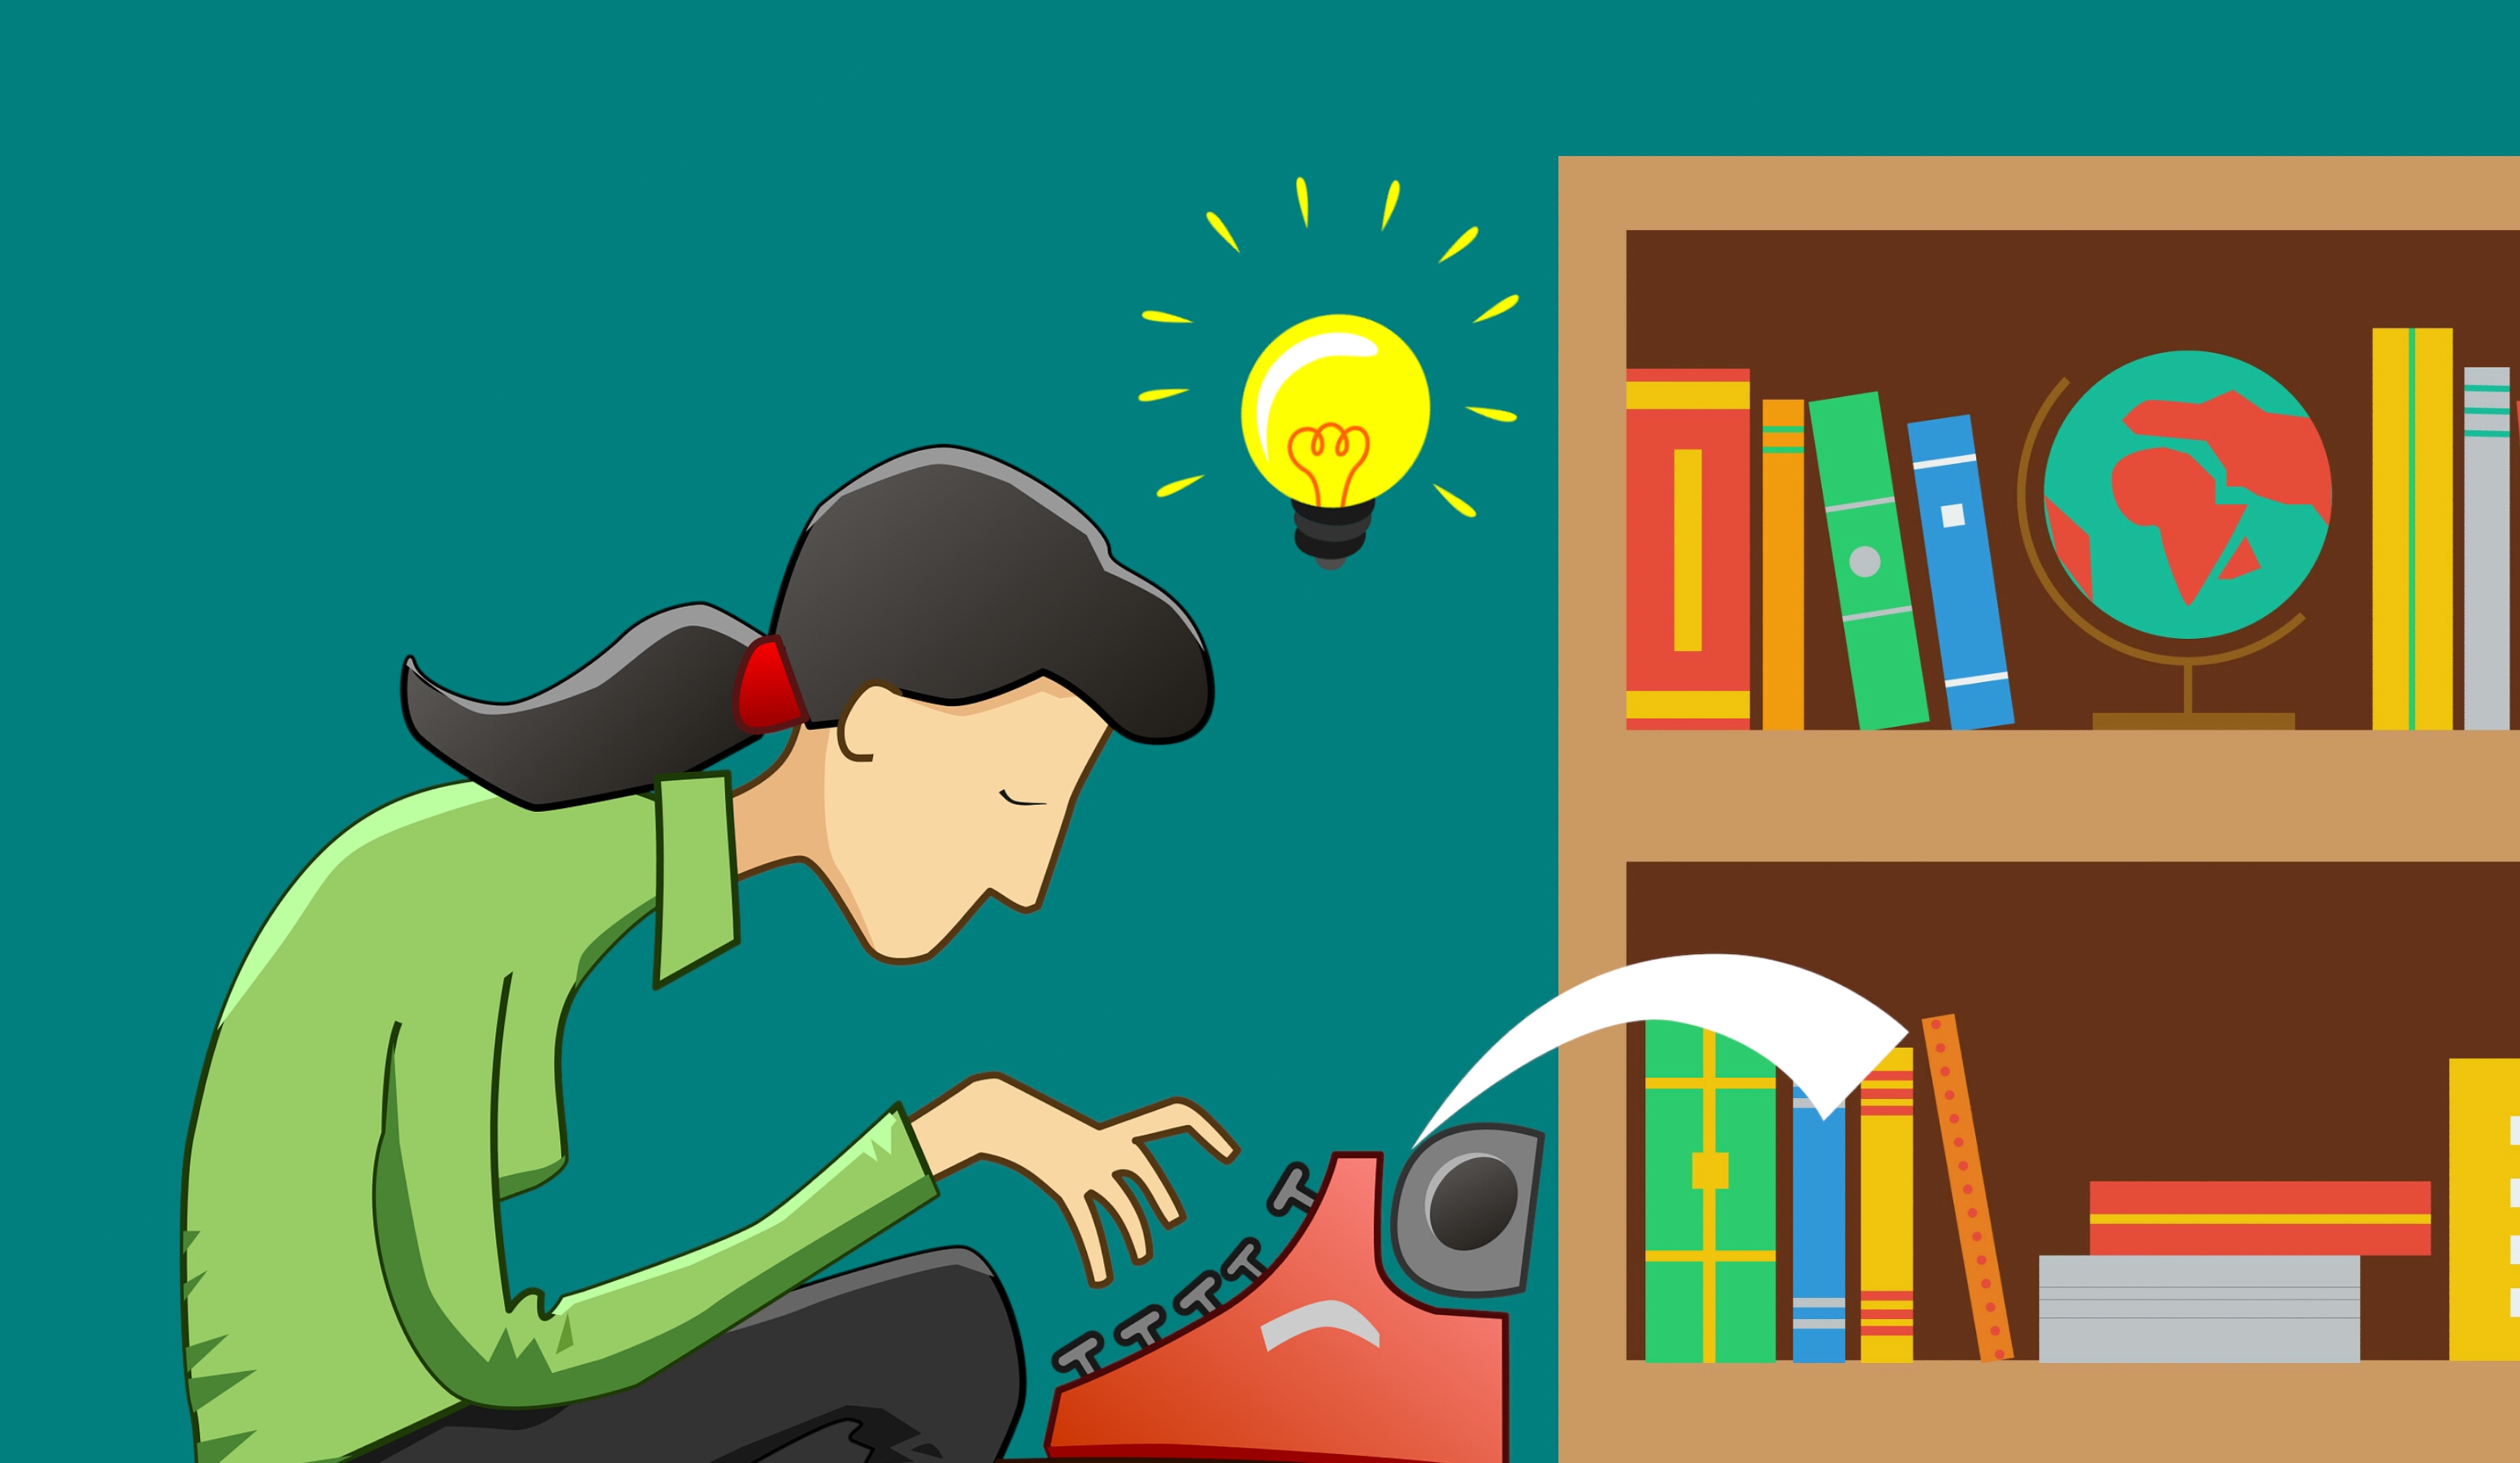
write, writer, type, machine, creative, idea, novel, litter, story, literature, journalist, secretary, hands, library, old fashioned, woman, female, girl, message, typescript, typewriter, cartoon, illustration, art, furniture, animation, games, table, graphic design